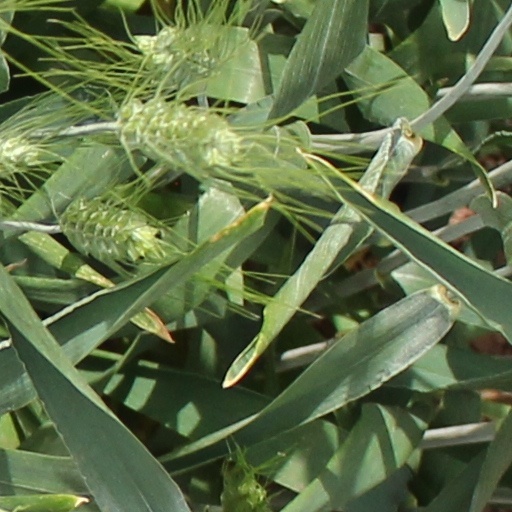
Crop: wheat